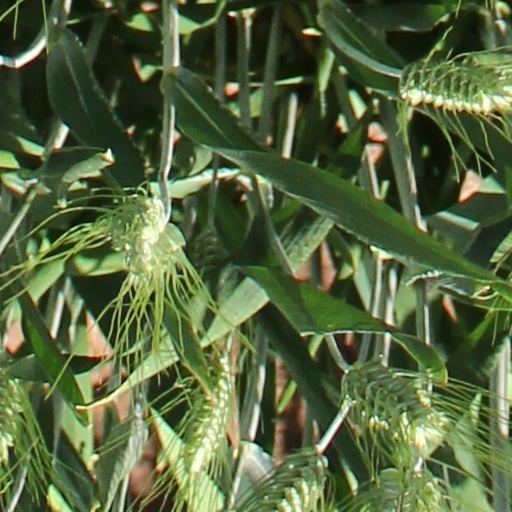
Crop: wheat